Question: Please indicate a possible affordance area of swing_tennis_racket that can be used for holding
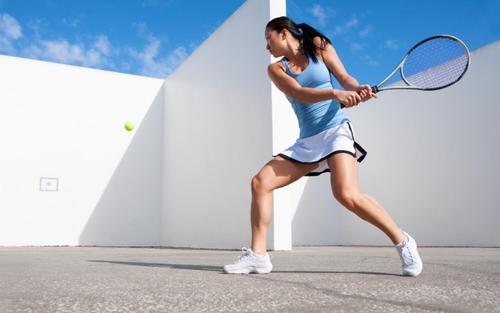
Answer: [349.5, 79.524, 394.738, 98.524]